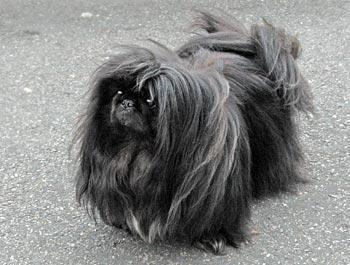
Pekinese